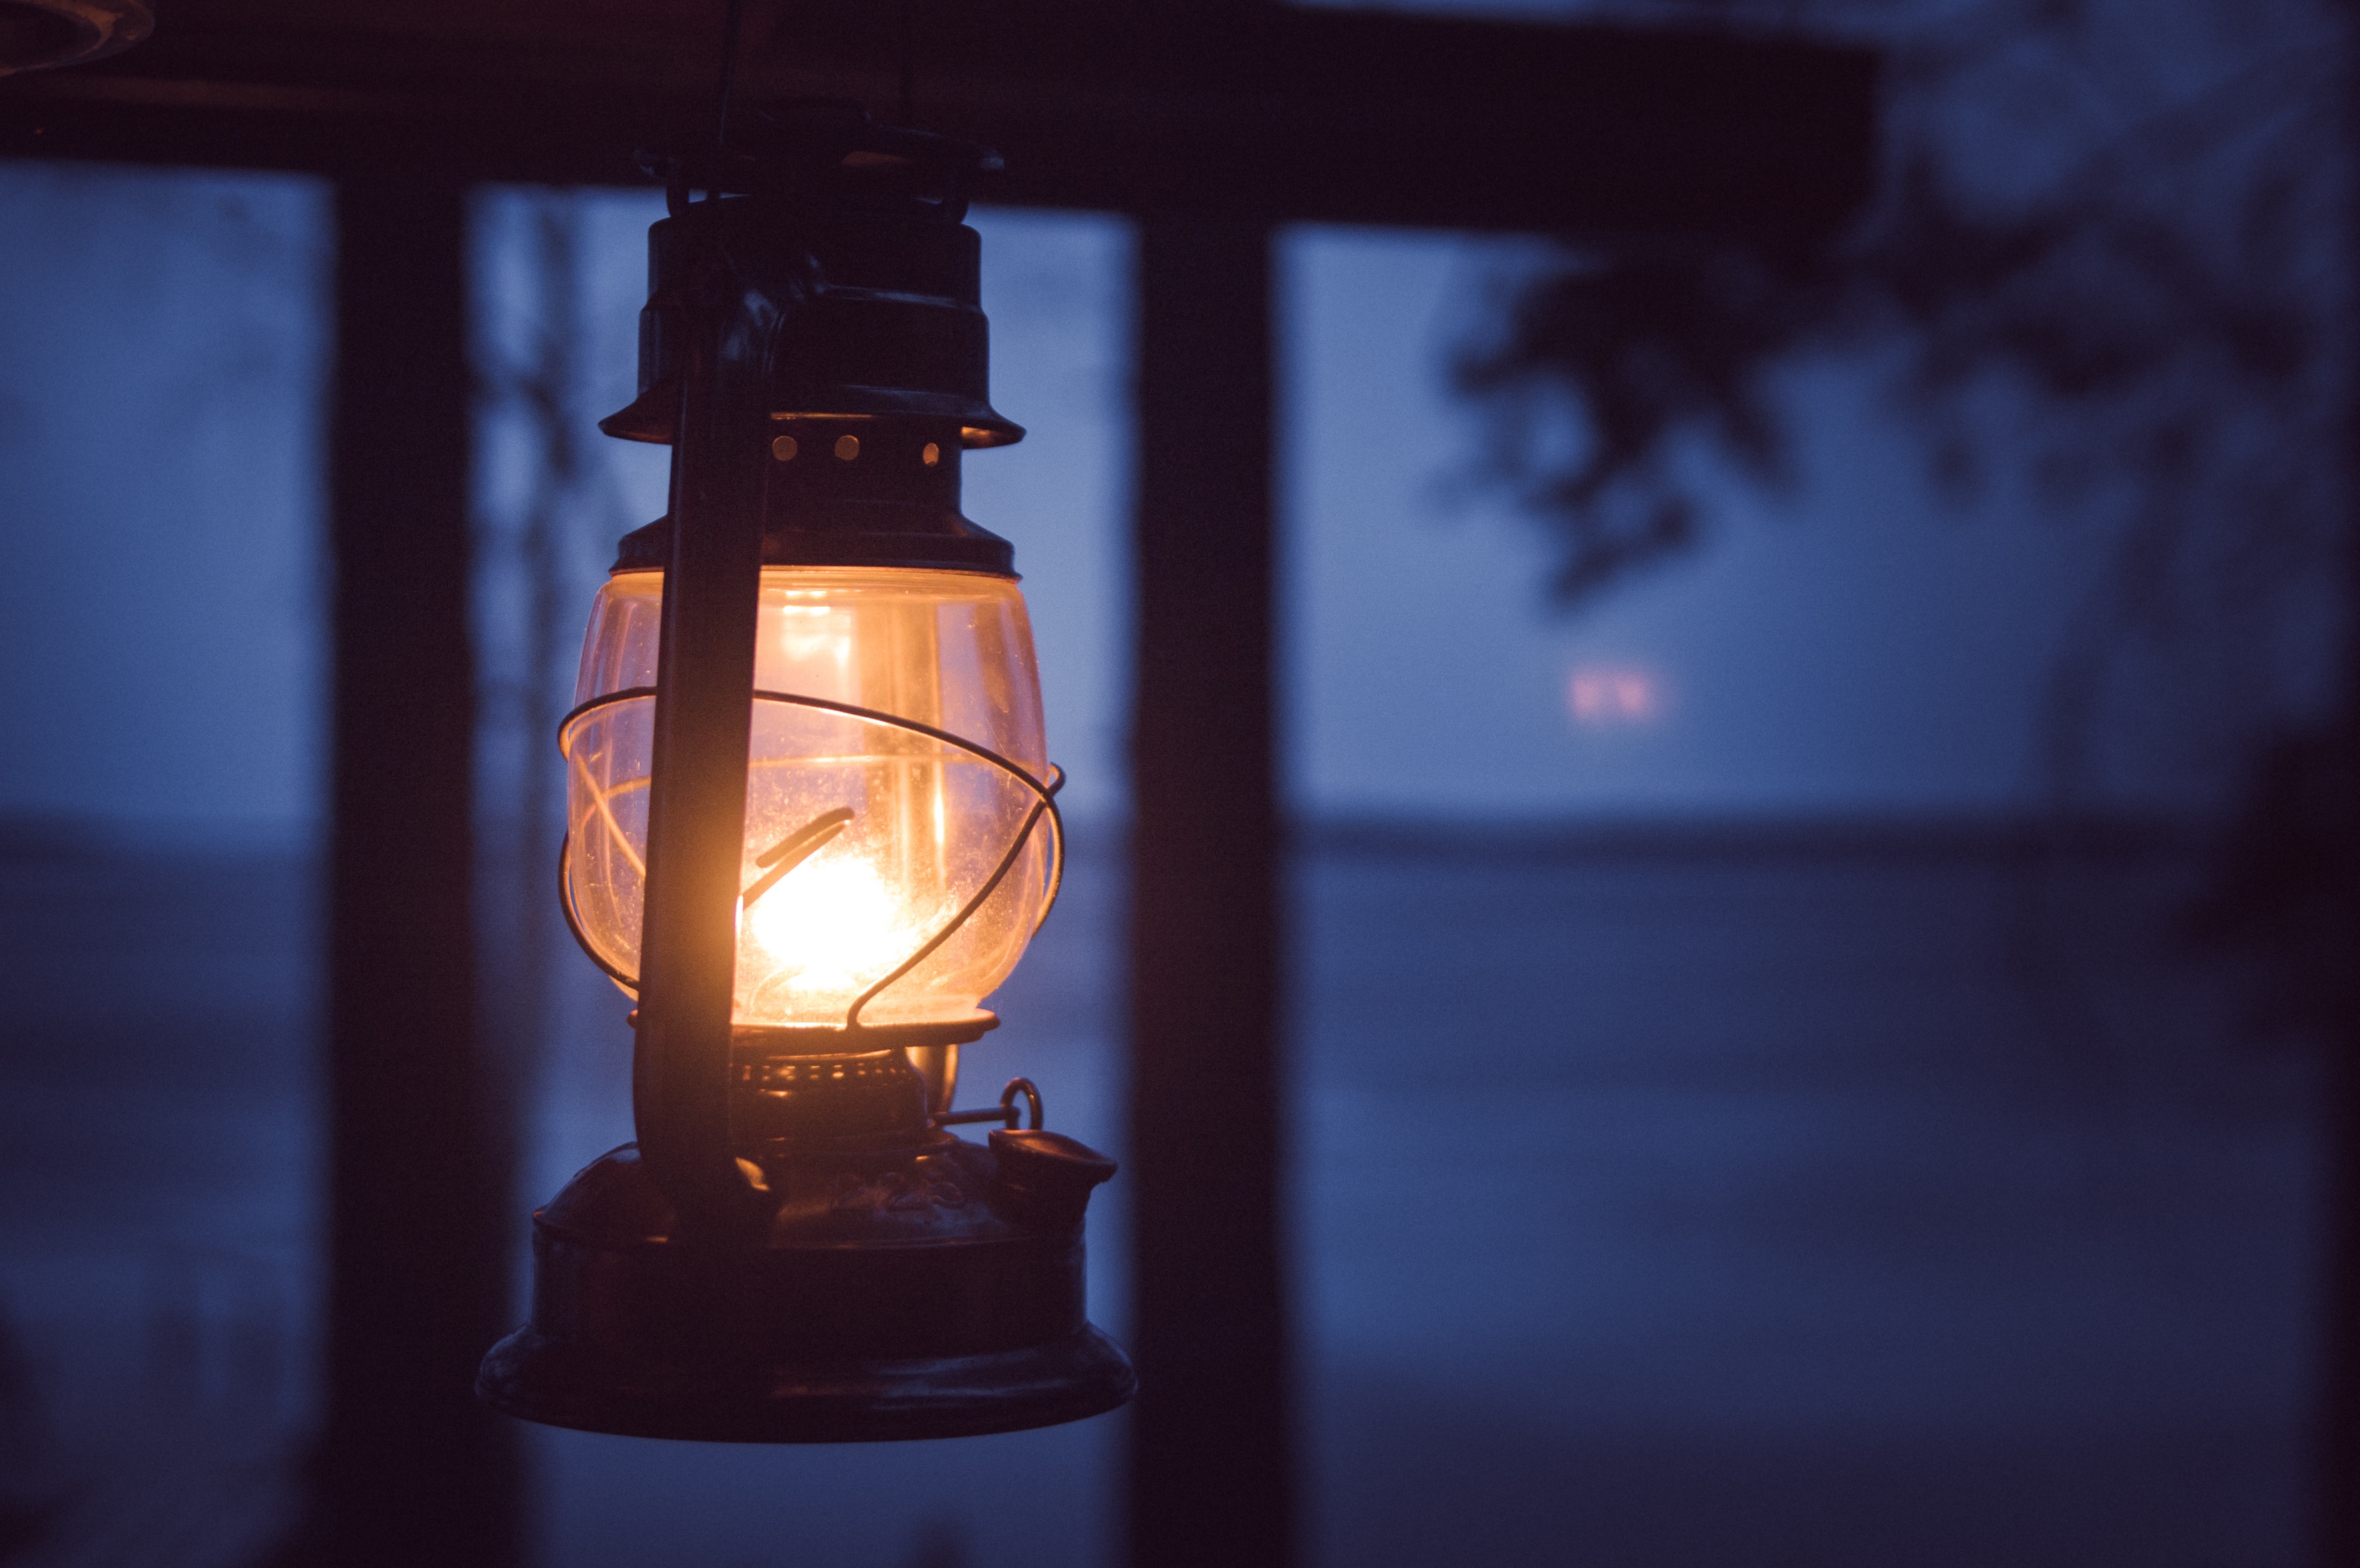
light, night, lantern, reflection, red, color, darkness, blue, lighting, light fixture